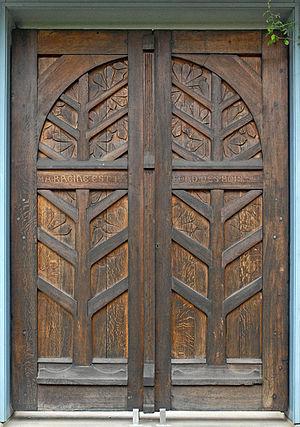
Eugène Vallin est né à Herbéviller en 1856 et est mort à Nancy en 1922. C'est un architecte et menuisier d'art français.